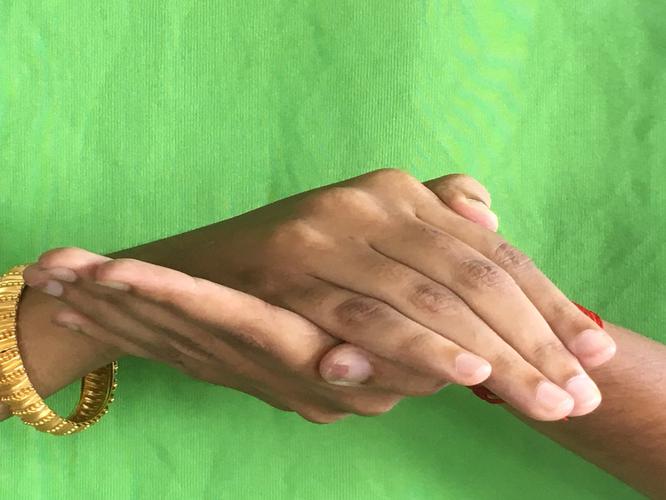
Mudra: Samputa
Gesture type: double_hand